History of science and technology in Mexico

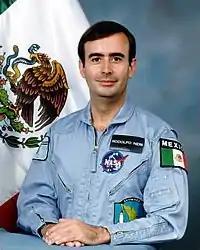
Rodolfo Neri Vela is the first and only Mexican, and the second Latin-American to have traveled to space.

Porfirio Díaz' ascension to the presidency in 1876 brought an end to the Mexican civil wars which had repeatedly broken out since independence had first been achieved. Mexico entered upon a period of stability and industrialization which also contributed to advances in science and technology. The influence of French Positivism led to a renaissance of scientific activity in Mexico.